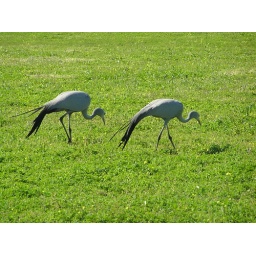
A male &amp;amp; female bluecrane (South Africa's national birds) photographed on the game drive in Garden Route Ranch